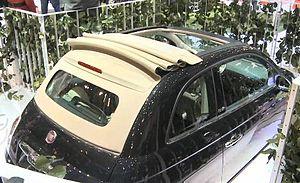
Fiat 500C Cabriolet au Salon de Genève 2009.
Le Salon international de l'automobile de Genève 2009 est un salon automobile qui s'est tenu du 5 mars au 15 mars 2009 à Genève. Il s'agit de la 79ᵉ édition internationale de ce salon, organisé pour la première fois en 1905. 120 nouveautés y sont présentées par 55 constructeurs.